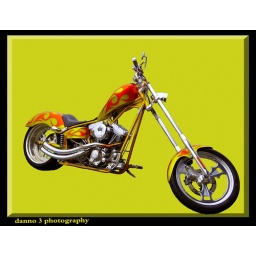
This bike picture was taken in a local sudbury parking lot,the picture was issolated onto a yellow background.